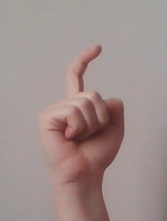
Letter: ra